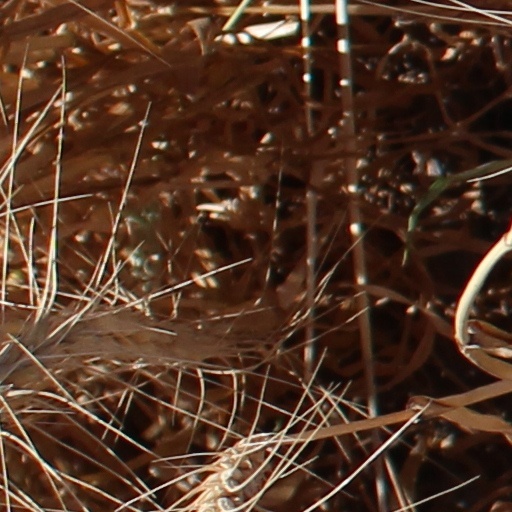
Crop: wheat